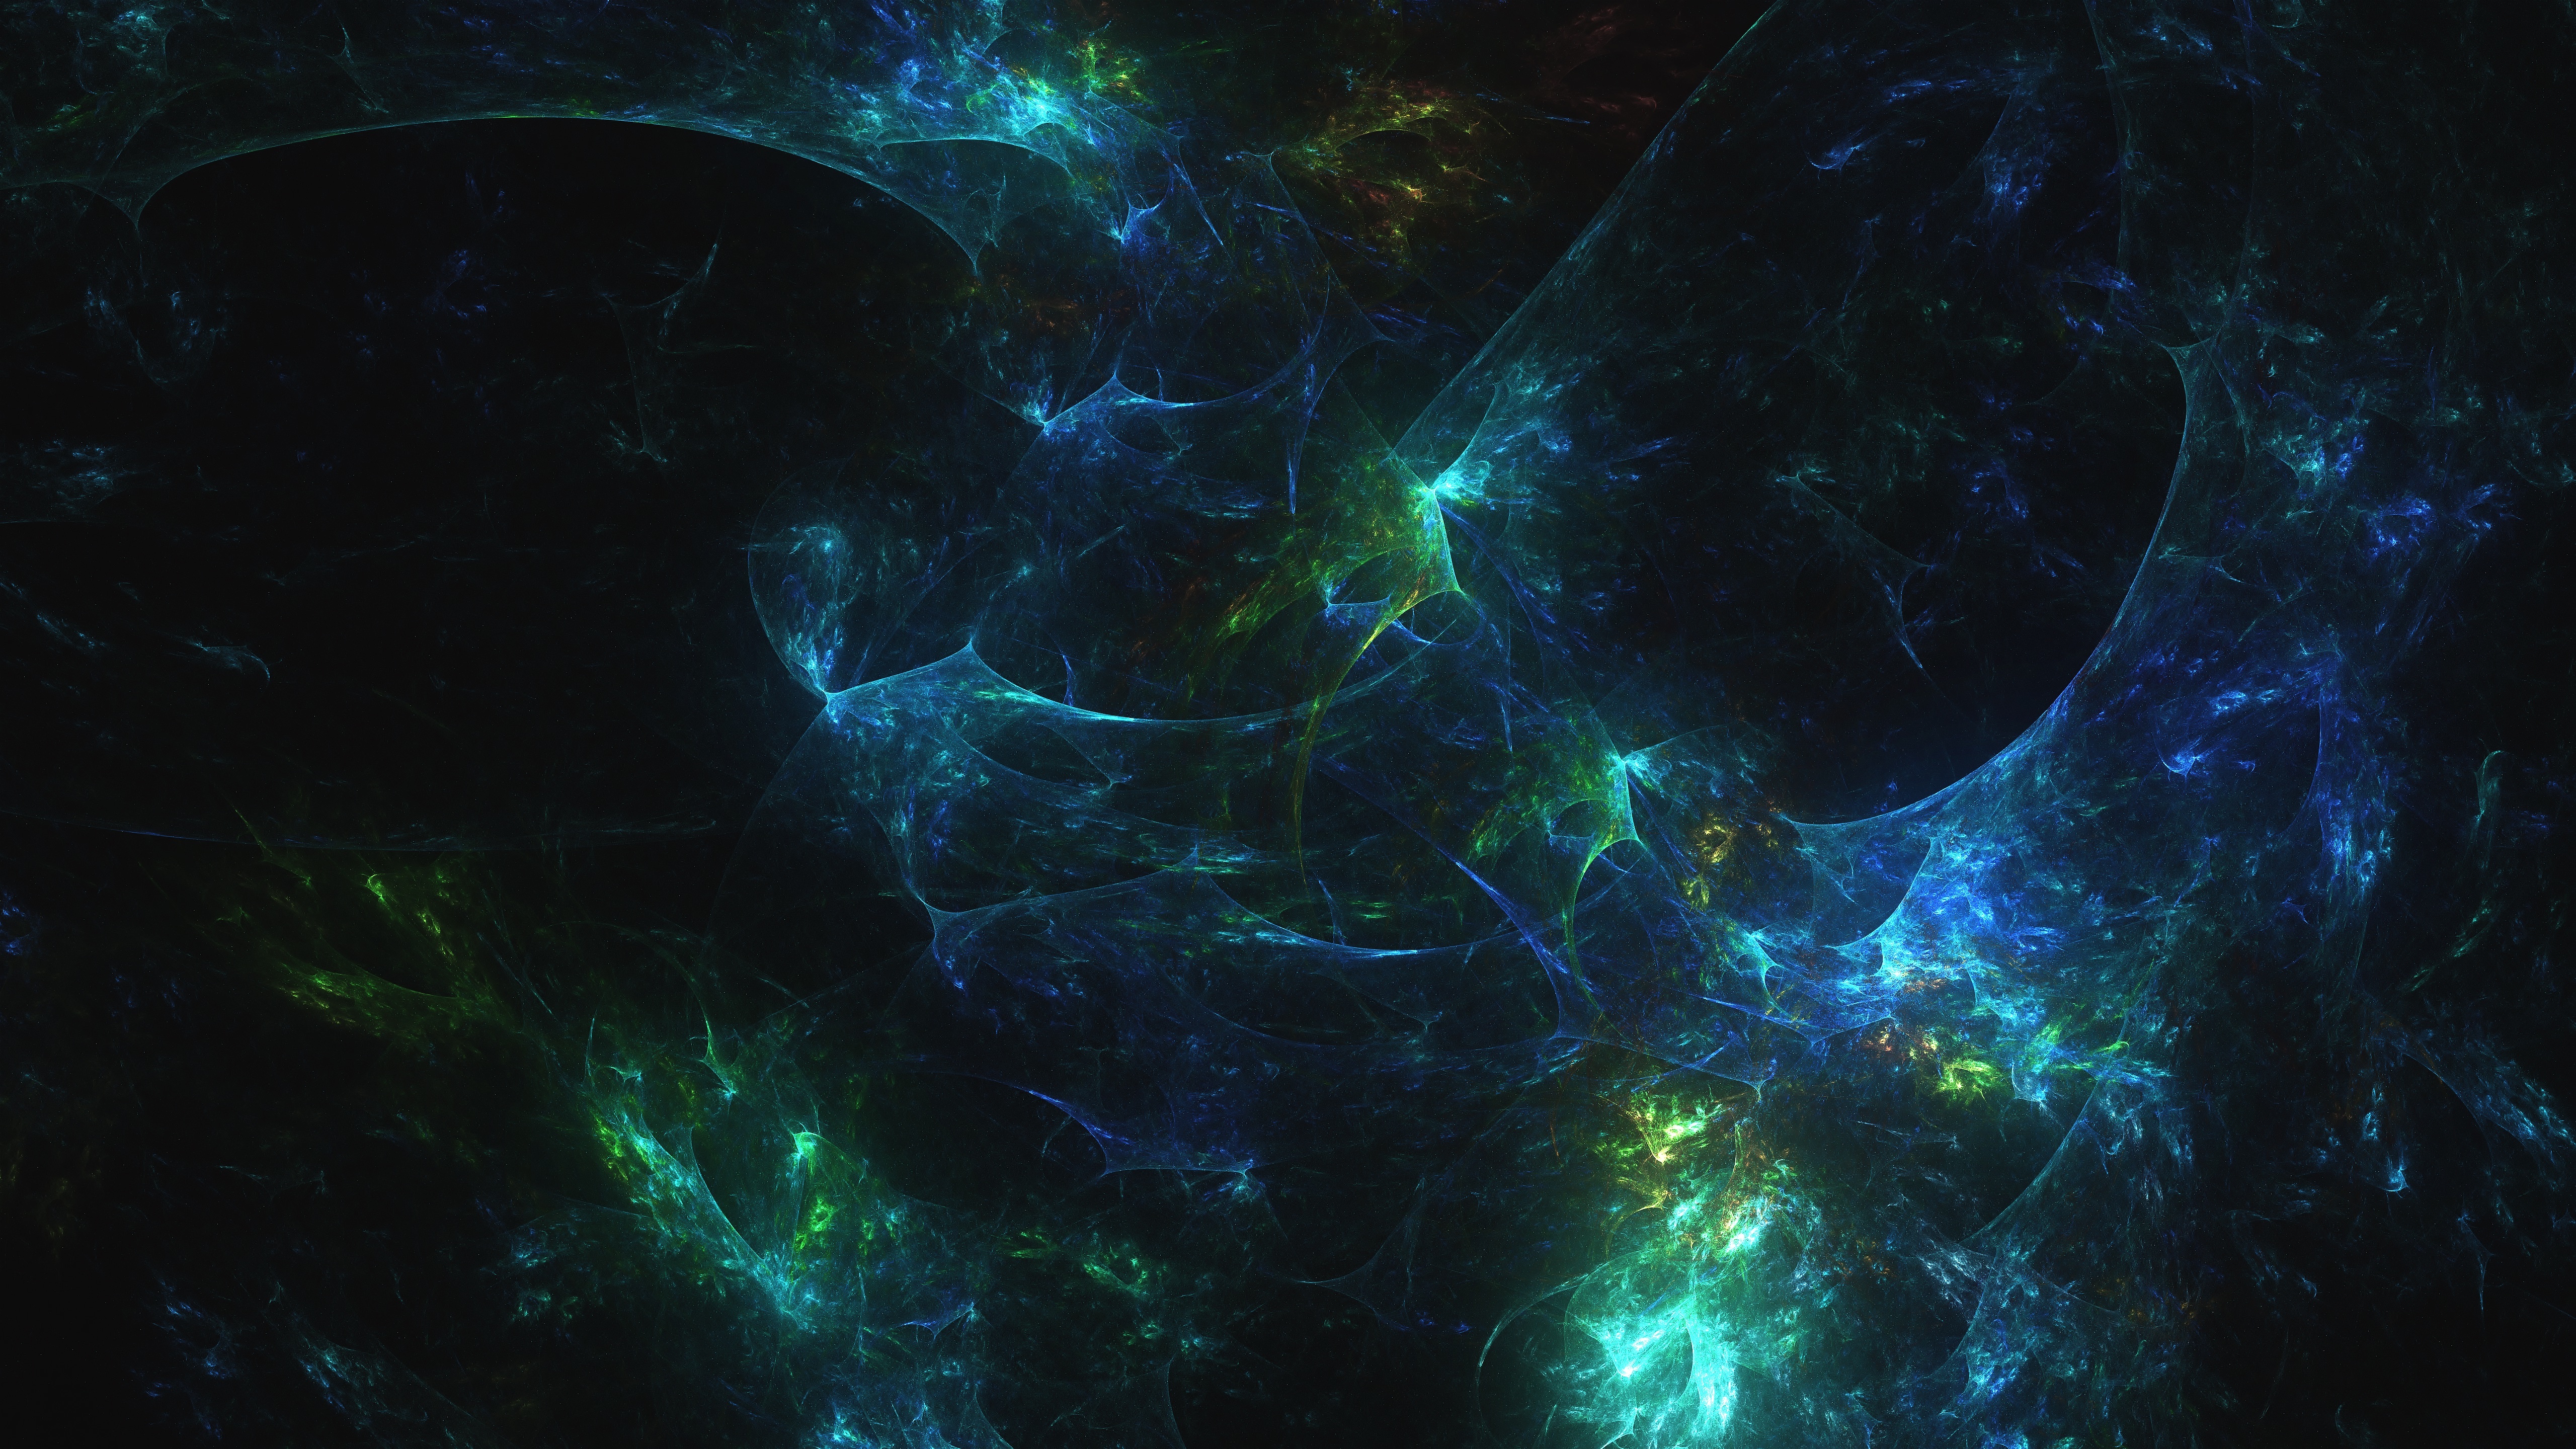
sunlight, underwater, space, nebula, outer space, universe, screenshot, computer wallpaper, fractal art